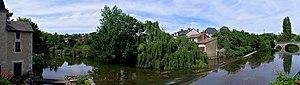
La Charente à Civray, Vienne, France.
Le réseau hydrographique de la Vienne est l'ensemble des éléments naturels ou artificiels, drainant le territoire du département de la Vienne. Il regroupe ainsi des cours d'eau ou canaux situés entièrement ou partiellement dans la Vienne.
Civray est une commune du Centre-Ouest de la France, située dans le département de la Vienne, en région Nouvelle-Aquitaine.
La liste des cours d'eau de la Vienne présente les principaux cours d'eau traversant pour tout ou partie le territoire du département français de la Vienne dans la région Nouvelle-Aquitaine.
L'île du 14 juillet est une île fluviale de la Charente, située sur la commune de Civray.